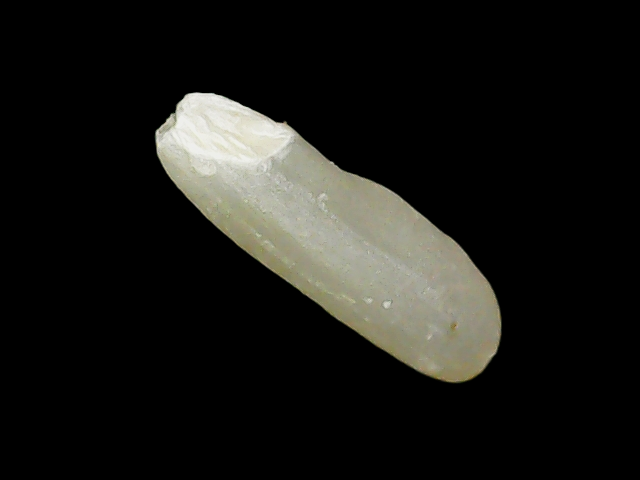
Rice variety: Binadhan7